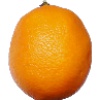
Label: lemon_meyer